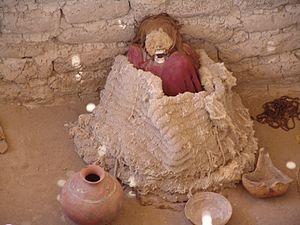
La civilisation Nazca est une culture pré-colombienne du sud du Pérou qui se développa entre 200 av.J-C et 600 ap.J-C. Elle est surtout connue pour ses géoglyphes, d’immenses lignes et figures tracées dans le désert proche de la ville actuelle de Nazca, ses aqueducs et par ses céramiques polychromes à motifs zoomorphes.